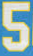
Number: 5